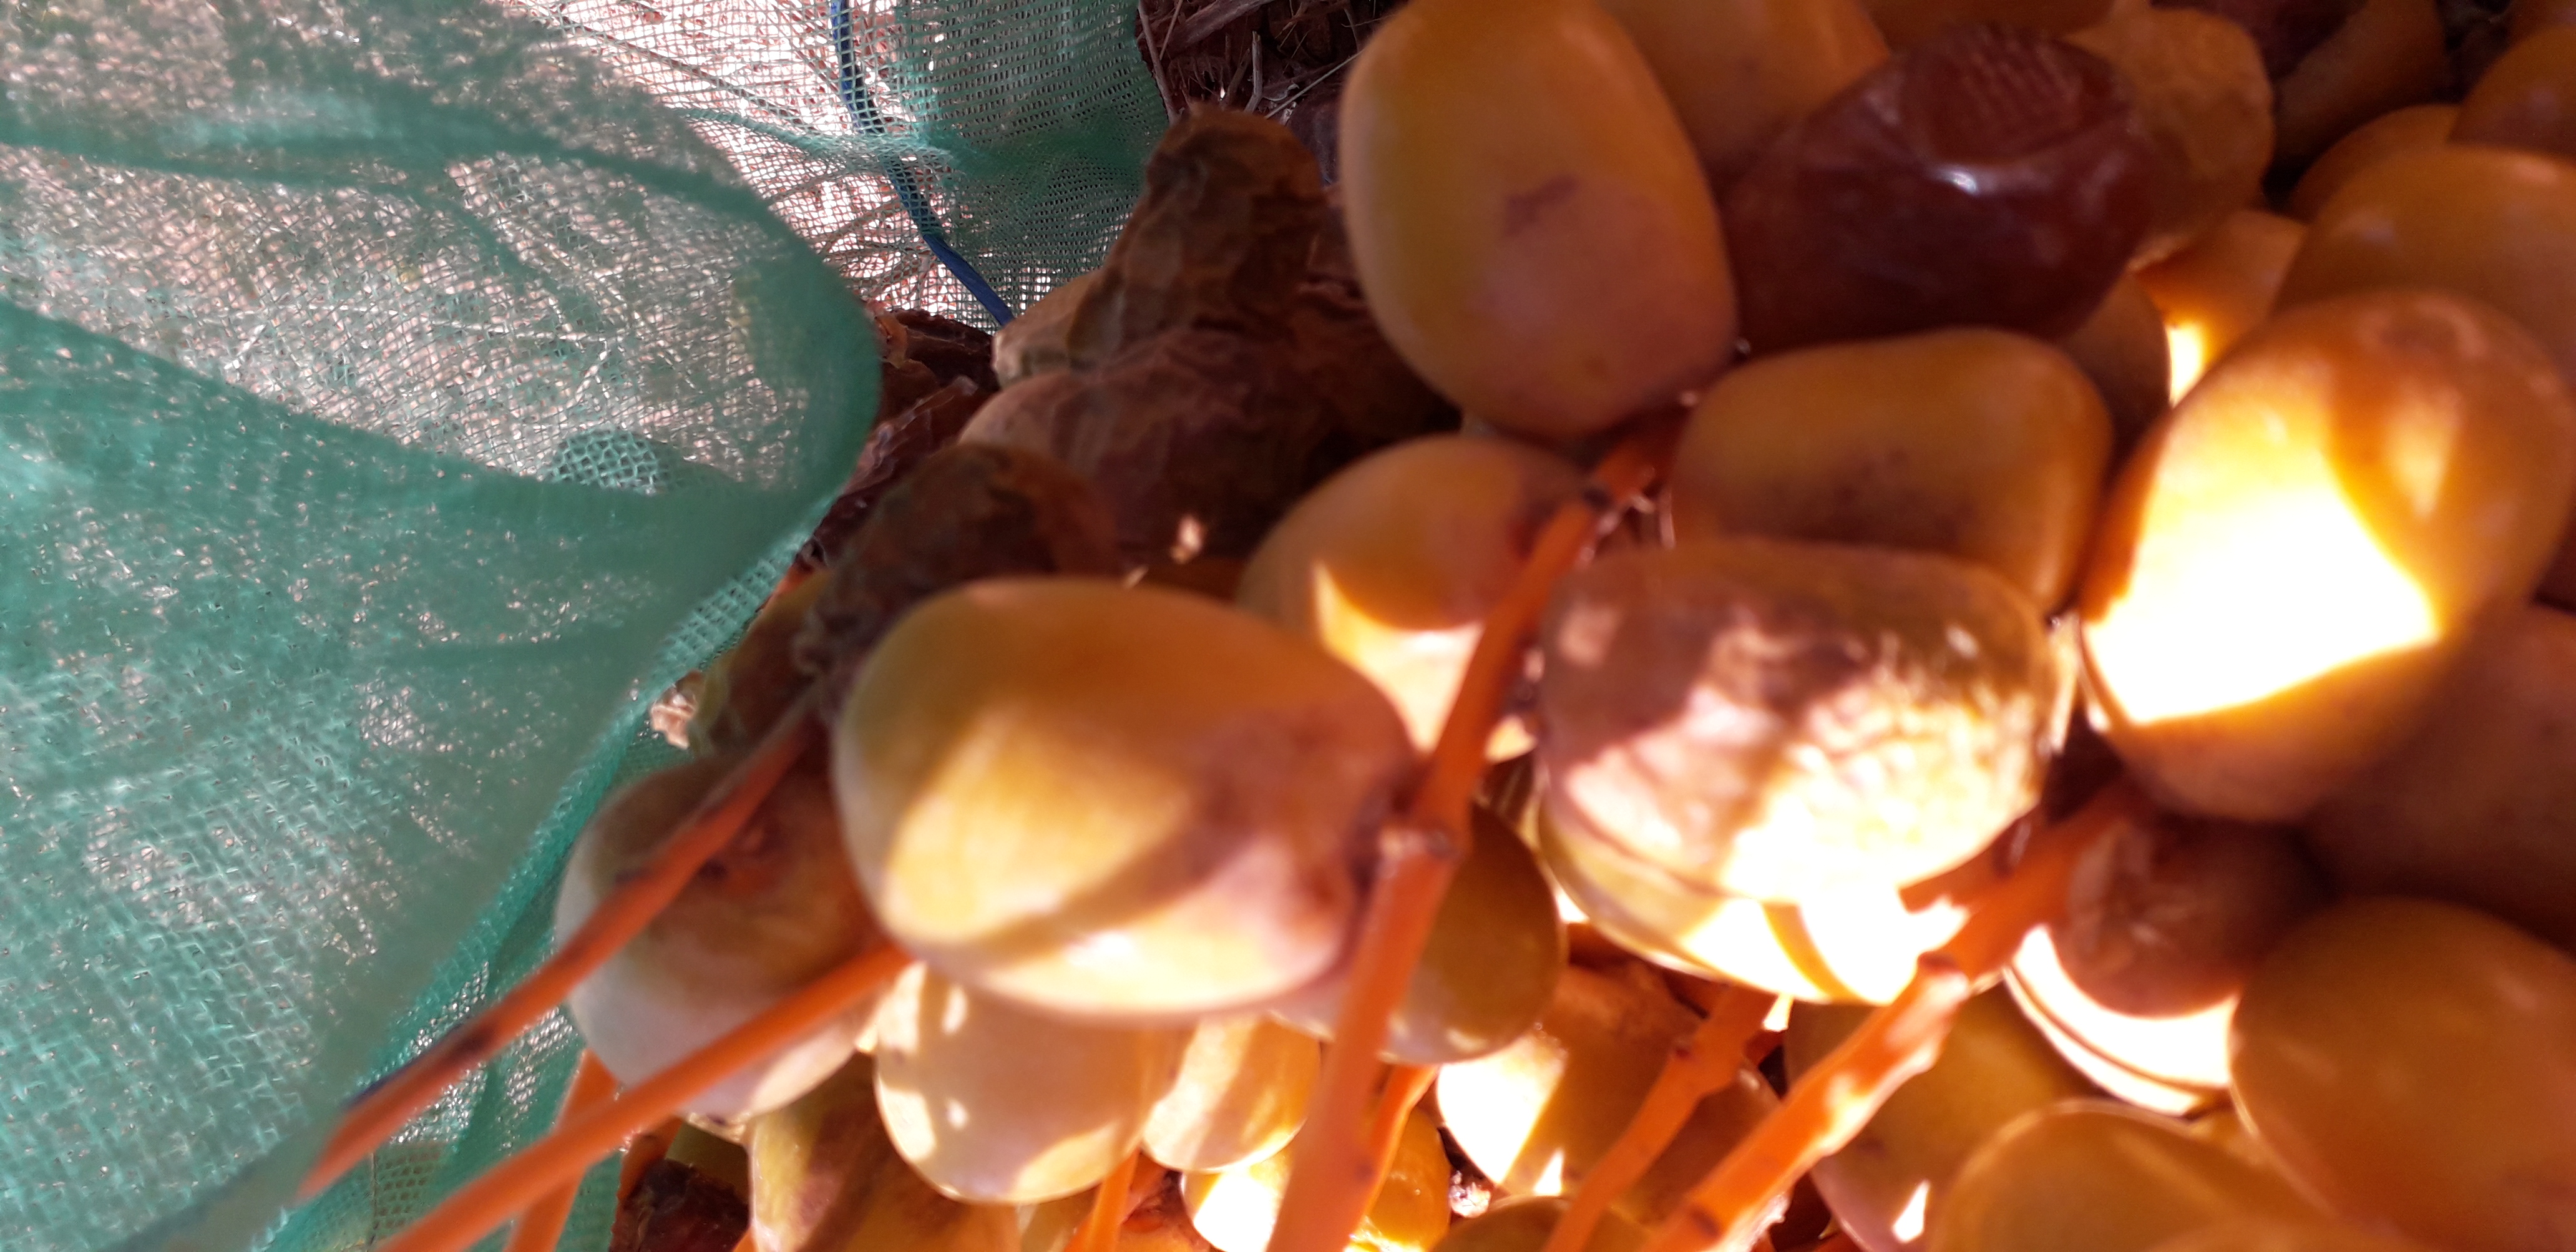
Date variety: Boufagous